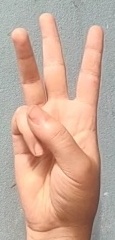
ASL sign: W